Olin College

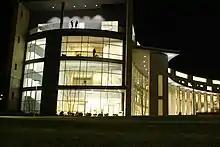
The Miller Academic Center at night

Olin College houses students in dorms and suites in either the West Hall or the East Hall. Olin students are required to live on campus unless an exception is made by the dean of student life due to personal circumstances (e.g., for married students or students with families nearby). In addition, the Office of Student Life picks student "resident resources" (R2s) to fill the role traditionally played by resident assistants (RAs) at other schools. Unlike most RAs, R2s are not directly responsible for enforcing dorm policies.